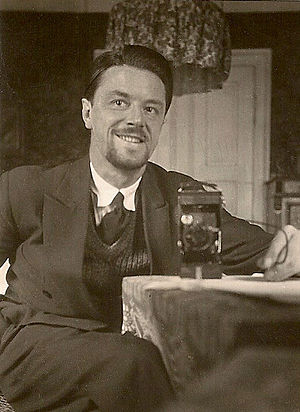
Herbert Marxen
Herbert Johannes Marxen var en tysk kunstner, tegner og maler. I de sidste år af Weimarrepublikken, var han den travleste kunstner satiriske magasin Jugend.